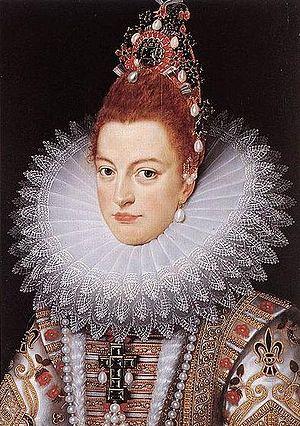
Une dentelle est un tissu sans trame ni chaîne, généralement en fil de soie, lin, nylon ou fibres plus riches selon les cas, exécuté par les dentelliers à la main ou à la machine, à l'aide de points semblables ou non formant un dessin, à bords dentelés ou non.